General relativity

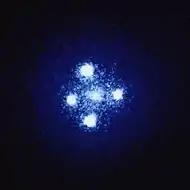
Einstein cross: four images of the same astronomical object, produced by a gravitational lens

The deflection of light by gravity is responsible for a new class of astronomical phenomena. If a massive object is situated between the astronomer and a distant target object with appropriate mass and relative distances, the astronomer will see multiple distorted images of the target. Such effects are known as gravitational lensing. Depending on the configuration, scale, and mass distribution, there can be two or more images, a bright ring known as an Einstein ring, or partial rings called arcs.